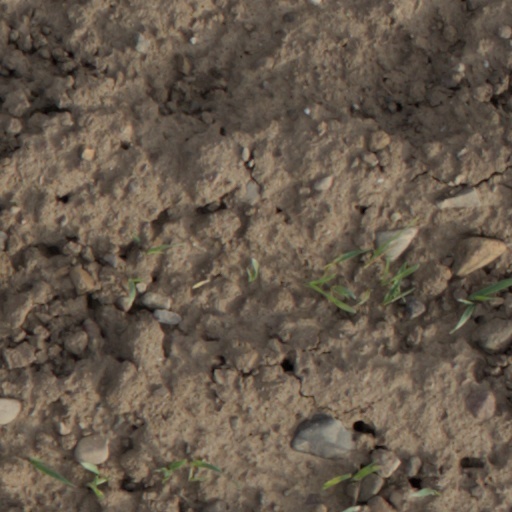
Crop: wheat